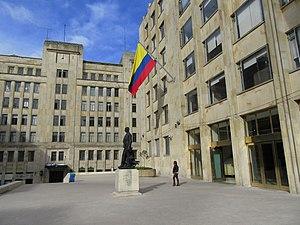
Le Ministère des Technologies de l'information et des Communications est le ministère colombien qui s'occupe des technologies de l'information et de la communication, des télécommunications et du secteur de l'audiovisuel en Colombie.